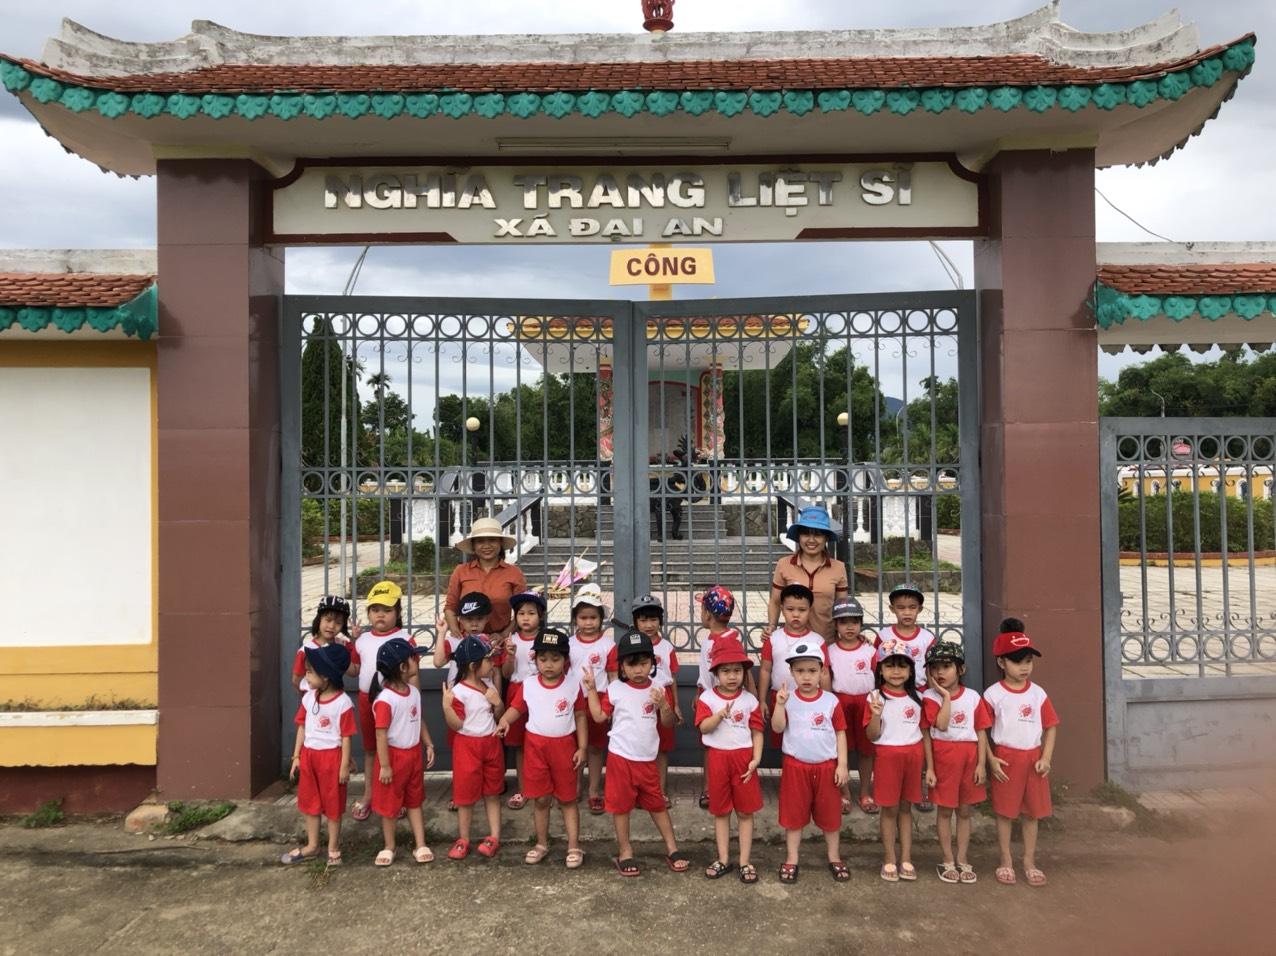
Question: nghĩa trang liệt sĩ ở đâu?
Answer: xã đại an